Persuasion (2007 film)

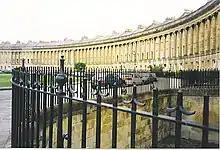
The Royal Crescent, where Anne accepts the proposal of Captain Wentworth

"Persuasion" was well received by audiences, attracting 6.2 million viewers and a 26.1% audience share upon its initial broadcast in the United Kingdom. 939,000 Australian viewers watched the drama when it aired on ABC1 in June 2008. Four newspaper publications selected the drama as their "Pick of the Day." The period drama has an 80% approval rating on Rotten Tomatoes.